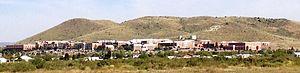
L'université d'État Sul Ross est une université américaine située à Alpine au Texas.